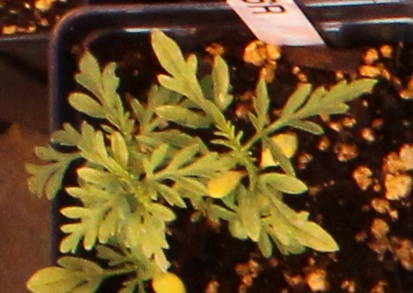
Label: Ragweed